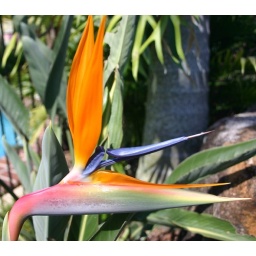
Our first successful flower off a plant that has never flowered once in 4 years.